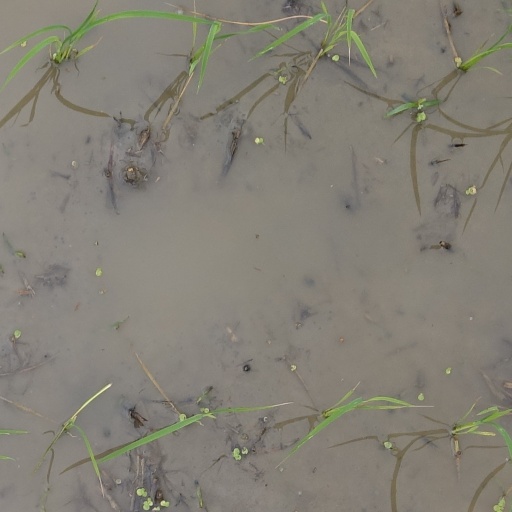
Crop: rice